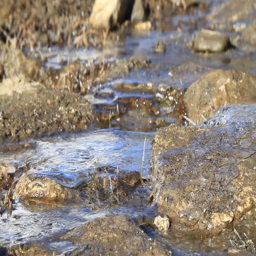
ice and water in mountain river on the morning